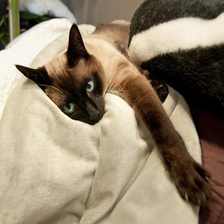
Species: cat
Breed: Siamese